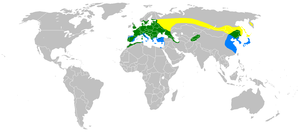
Le Gros-bec casse-noyaux est une petite espèce de passereaux de la famille des Fringillidae. Il est partiellement migrateur. C'est l'espèce la plus grande de la famille des fringillidés et la seule du genre Coccothraustes. Ce gros-bec est apparenté à certains gros-becs, actuellement classés dans des genres différents.